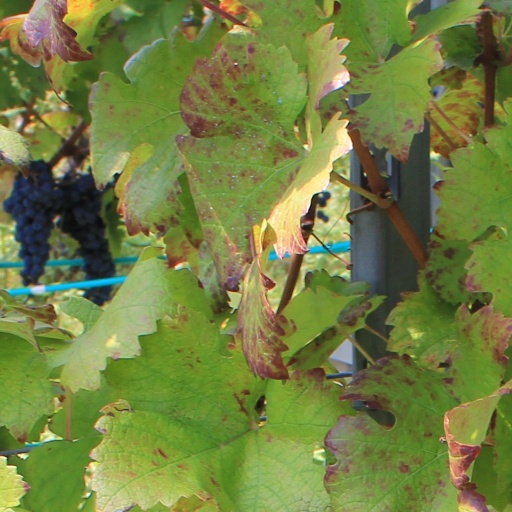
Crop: grape